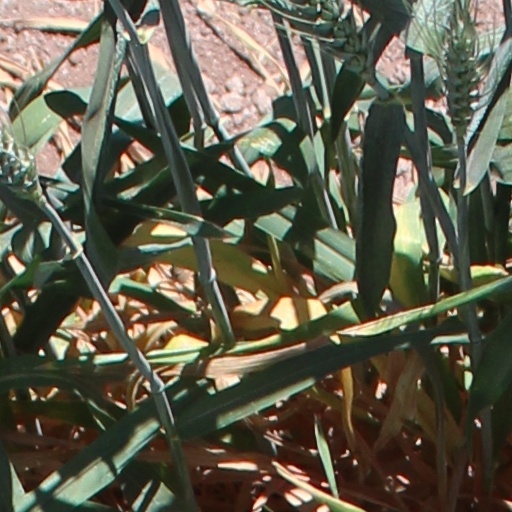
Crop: wheat